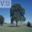
Label: oak_tree